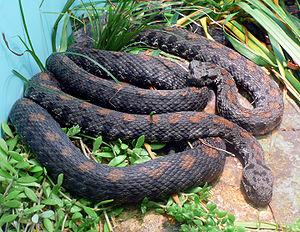
Montivipera raddei est une espèce de serpents de la famille des Viperidae.